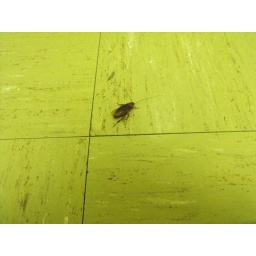
Roach crawling across the floor near the exit of my building -- July 8, 2010